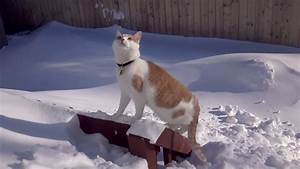
Label: gatto